Illinois Route 17

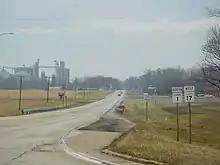
IL 1 and IL 17 at their concurrency in Grant Park

Illinois 17 is the main street for numerous small towns in west central and central Illinois. It crosses the Illinois River at Lacon, and passes through Dwight and Kankakee, before it joins with Illinois Route 1 and enters Indiana east of Grant Park.